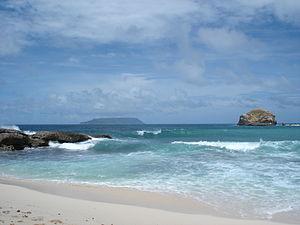
La Désirade est une île française de l'arc des Petites Antilles et une dépendance administrative de la Guadeloupe. Située à une dizaine de kilomètres à l'est de la Grande-Terre, elle est également une commune du même nom, qui intègre les îles de la Petite-Terre. Ses habitants sont les Désiradiens.